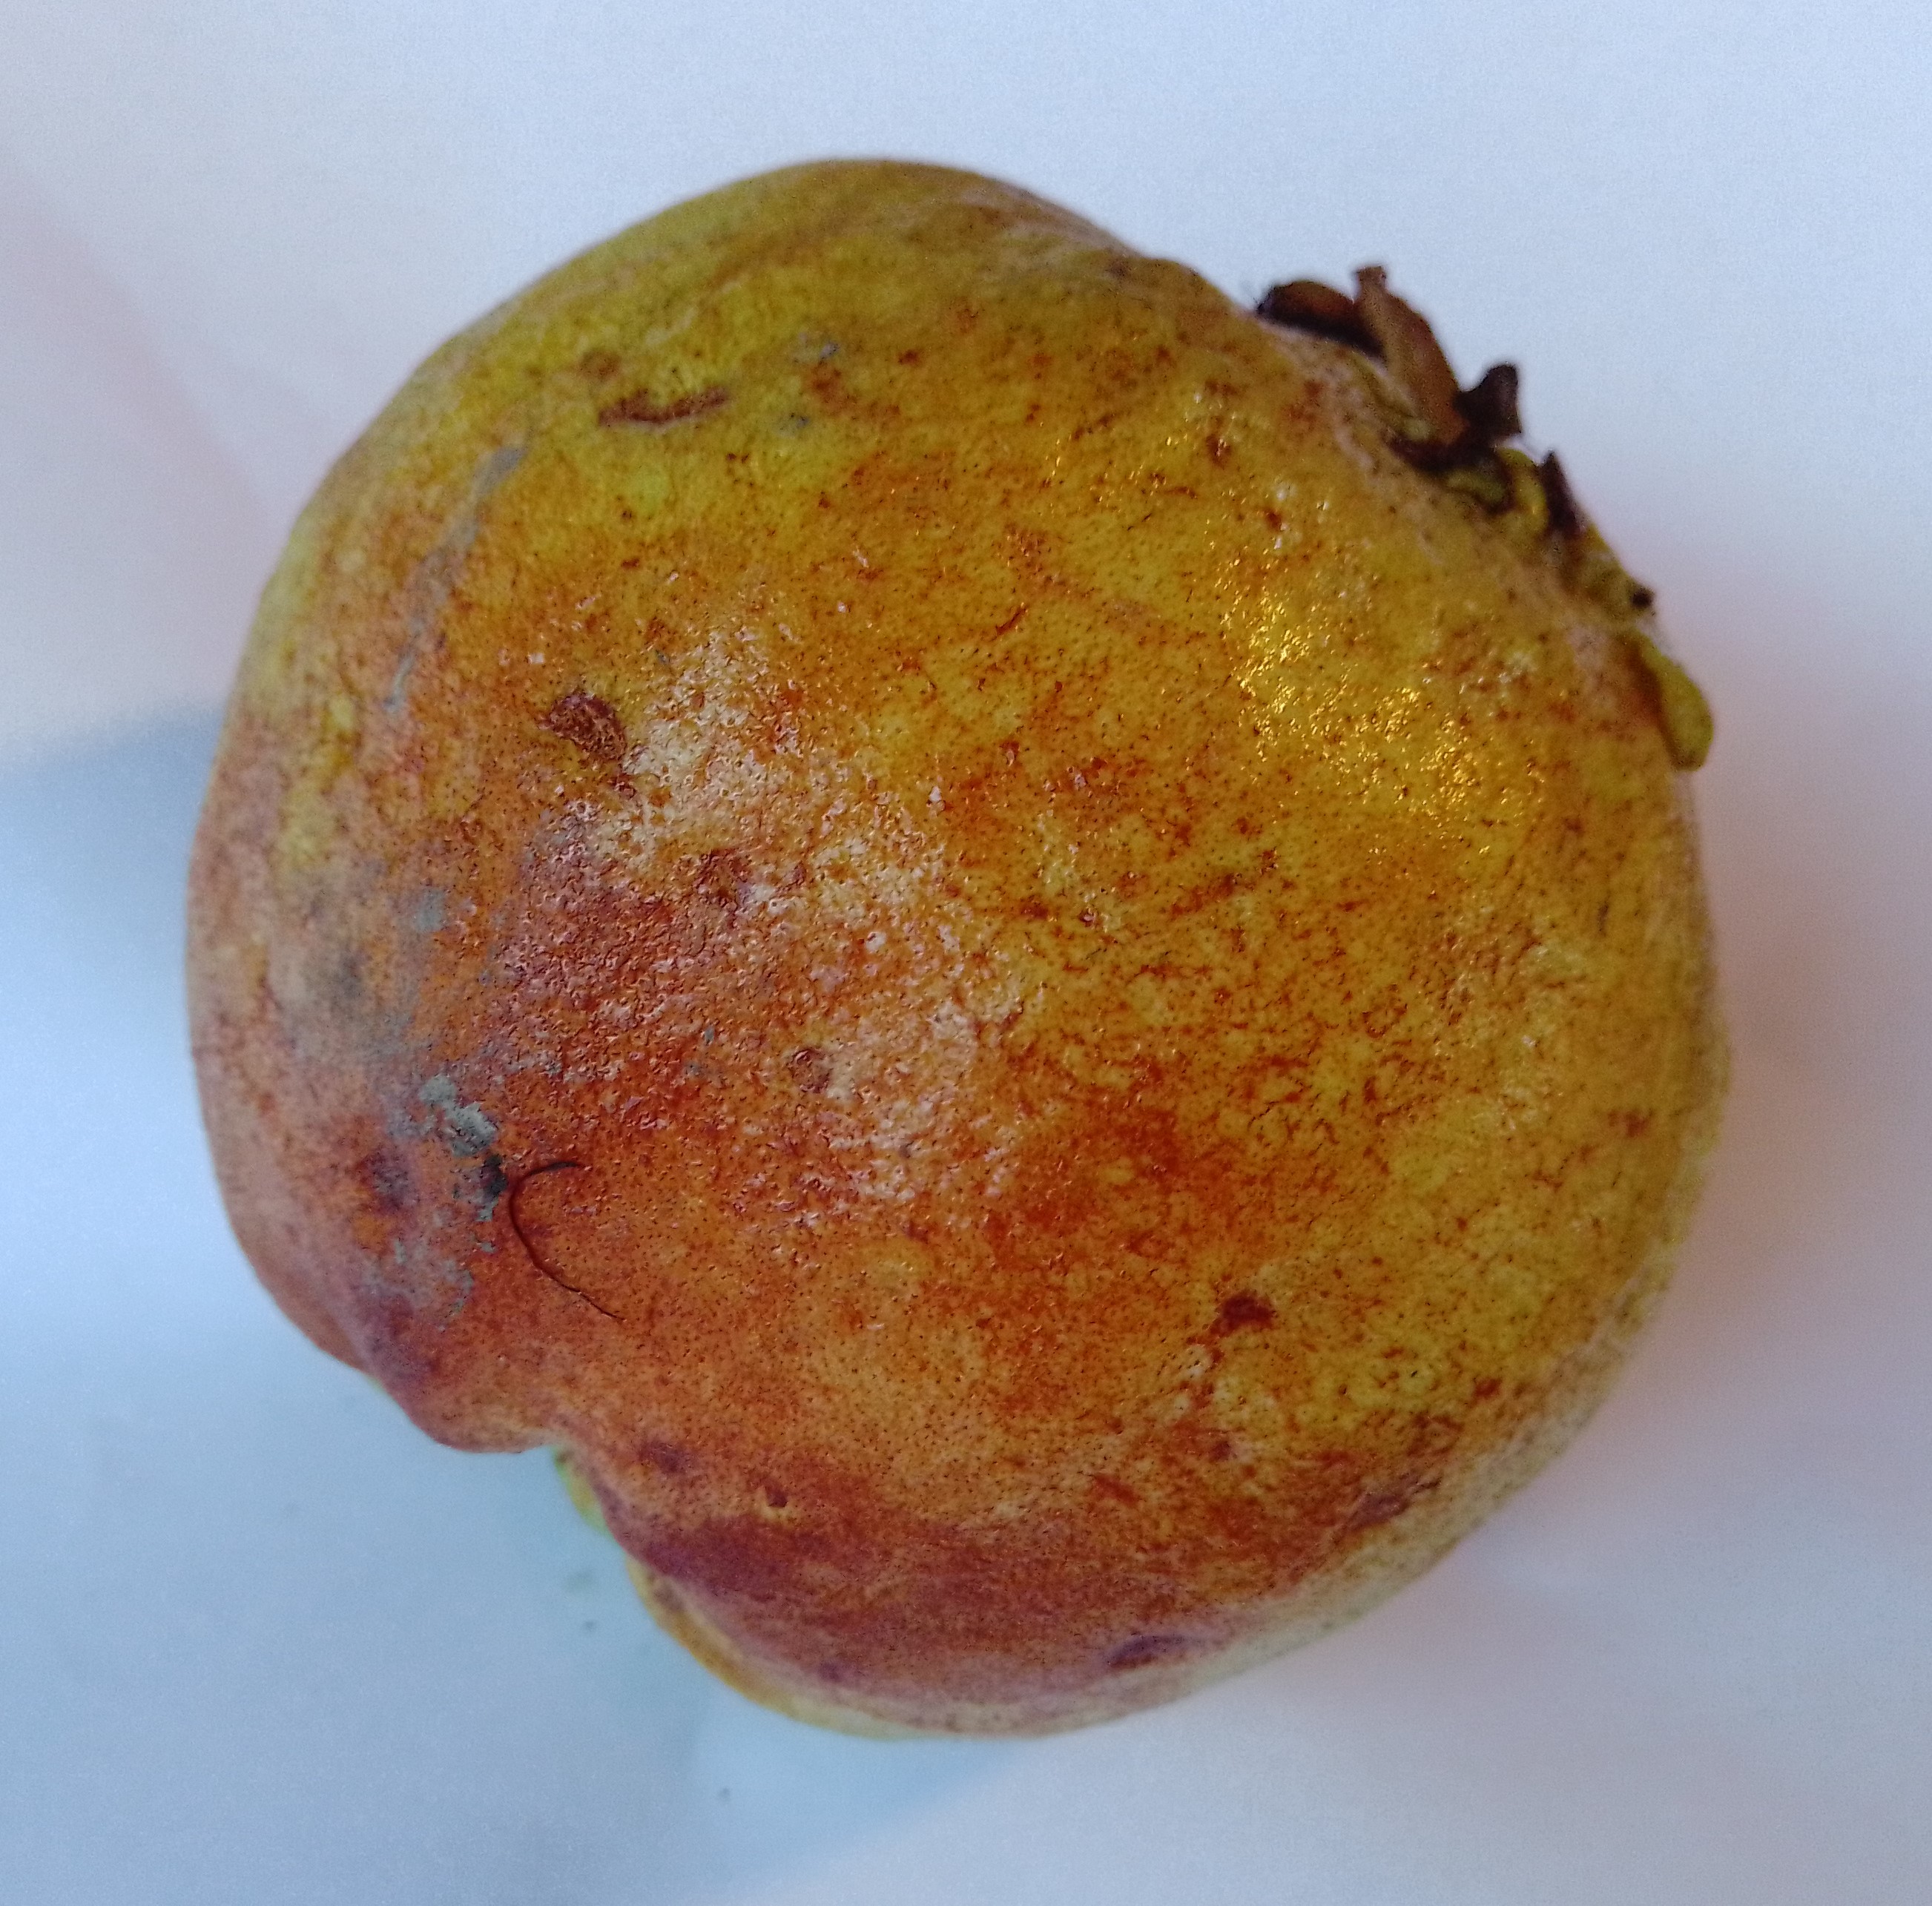
Fruit: guava
Condition: rotten